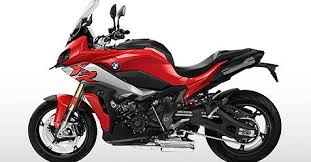
Vehicle type: Motorcycles